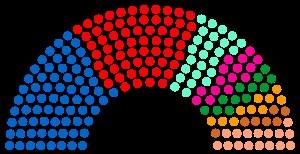
Cet article donne la liste des députés de la Iʳᵉ législature de l'Assemblée des représentants du peuple, en Tunisie, par circonscription.
La Iʳᵉ législature de l'Assemblée des représentants du peuple s'ouvre le 2 décembre 2014 et se clôt le 13 novembre 2019. C'est la première législature après la révolution tunisienne et l'adoption de la Constitution de 2014.